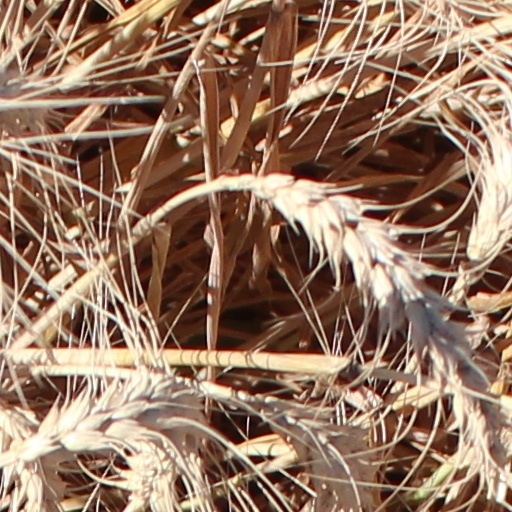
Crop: wheat